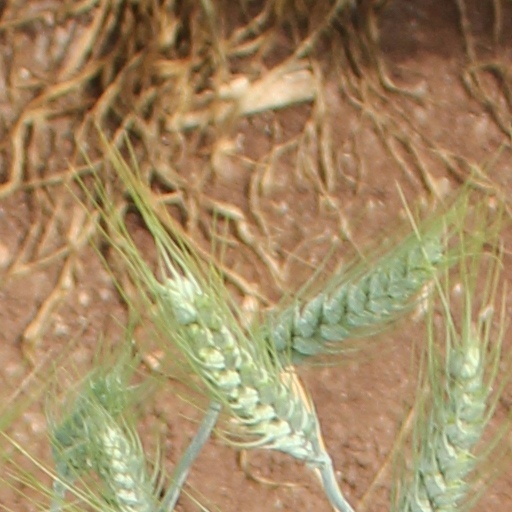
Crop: wheat